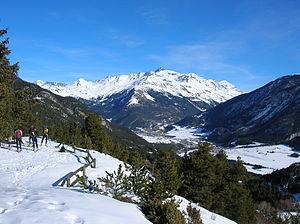
Le Grand roc Noir est un sommet situé dand le massif de la Vanoise, en Savoie. Sa voie d'accès se fait principalement par le refuge de la Femma.
Sollières-Sardières ou Val-Cenis Sollières-Sardières est une ancienne commune française située dans le département de la Savoie, en région Auvergne-Rhône-Alpes.